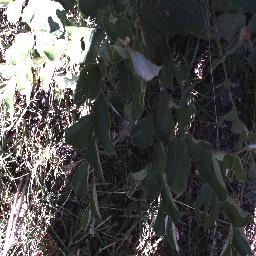
Label: chinee_apple